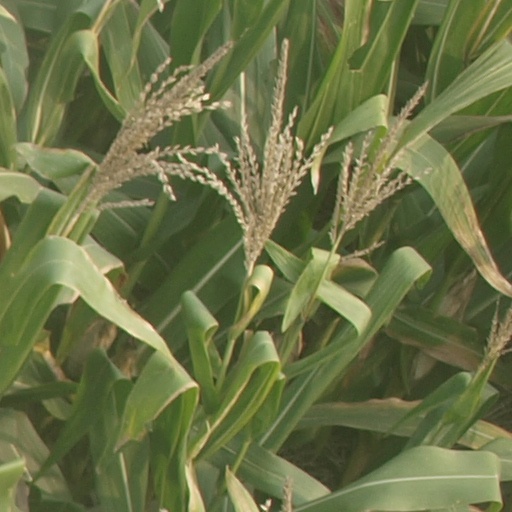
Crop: maize; corn